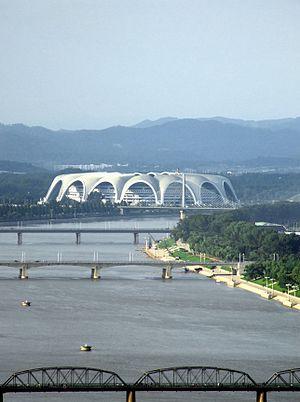
Cette liste de ponts de la Corée du Nord a pour vocation de présenter une liste de ponts remarquables de la Corée du Nord, tant par leurs caractéristiques dimensionnelles, que par leur intérêt architectural ou historique.